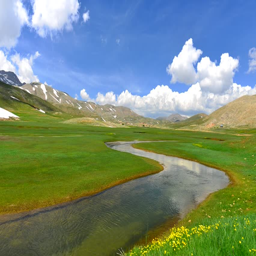
untouched areas in the mountains